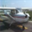
Label: airplane